Aberdeen, Maryland

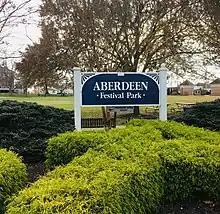

Aberdeen Festival Park is located in the heart of downtown on North Parke Street in Aberdeen. It is home to many city events such as the Aberdeen Farmers Market. It includes an outside field, a playground, and the APG Memorial.